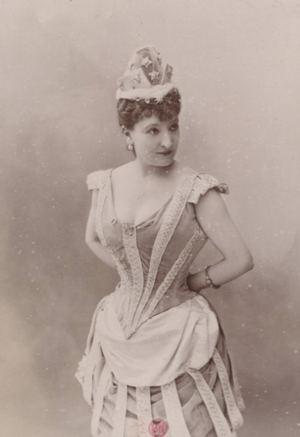
Noémie Vernon actrice
Noémie Goliard dite Noémie Vernon est une artiste lyrique et une actrice de théâtre française.